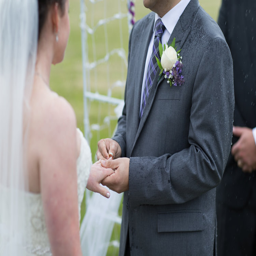
person first contacted person because we absolutely loved the photos on his website .